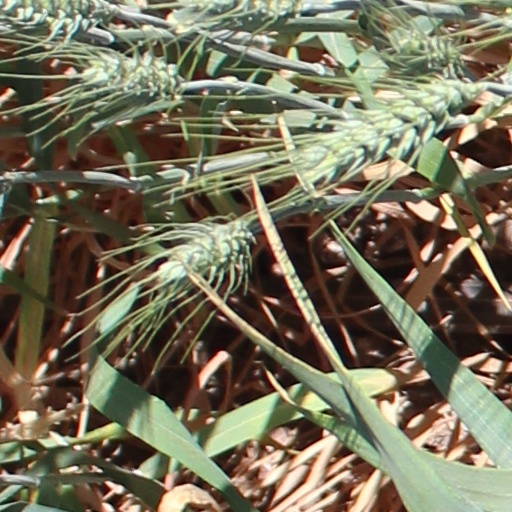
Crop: wheat